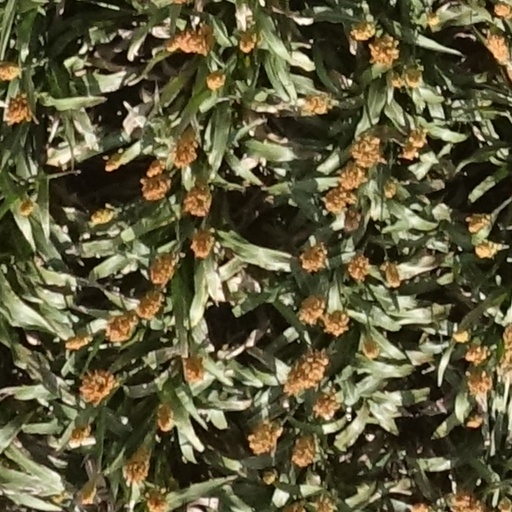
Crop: sorghum